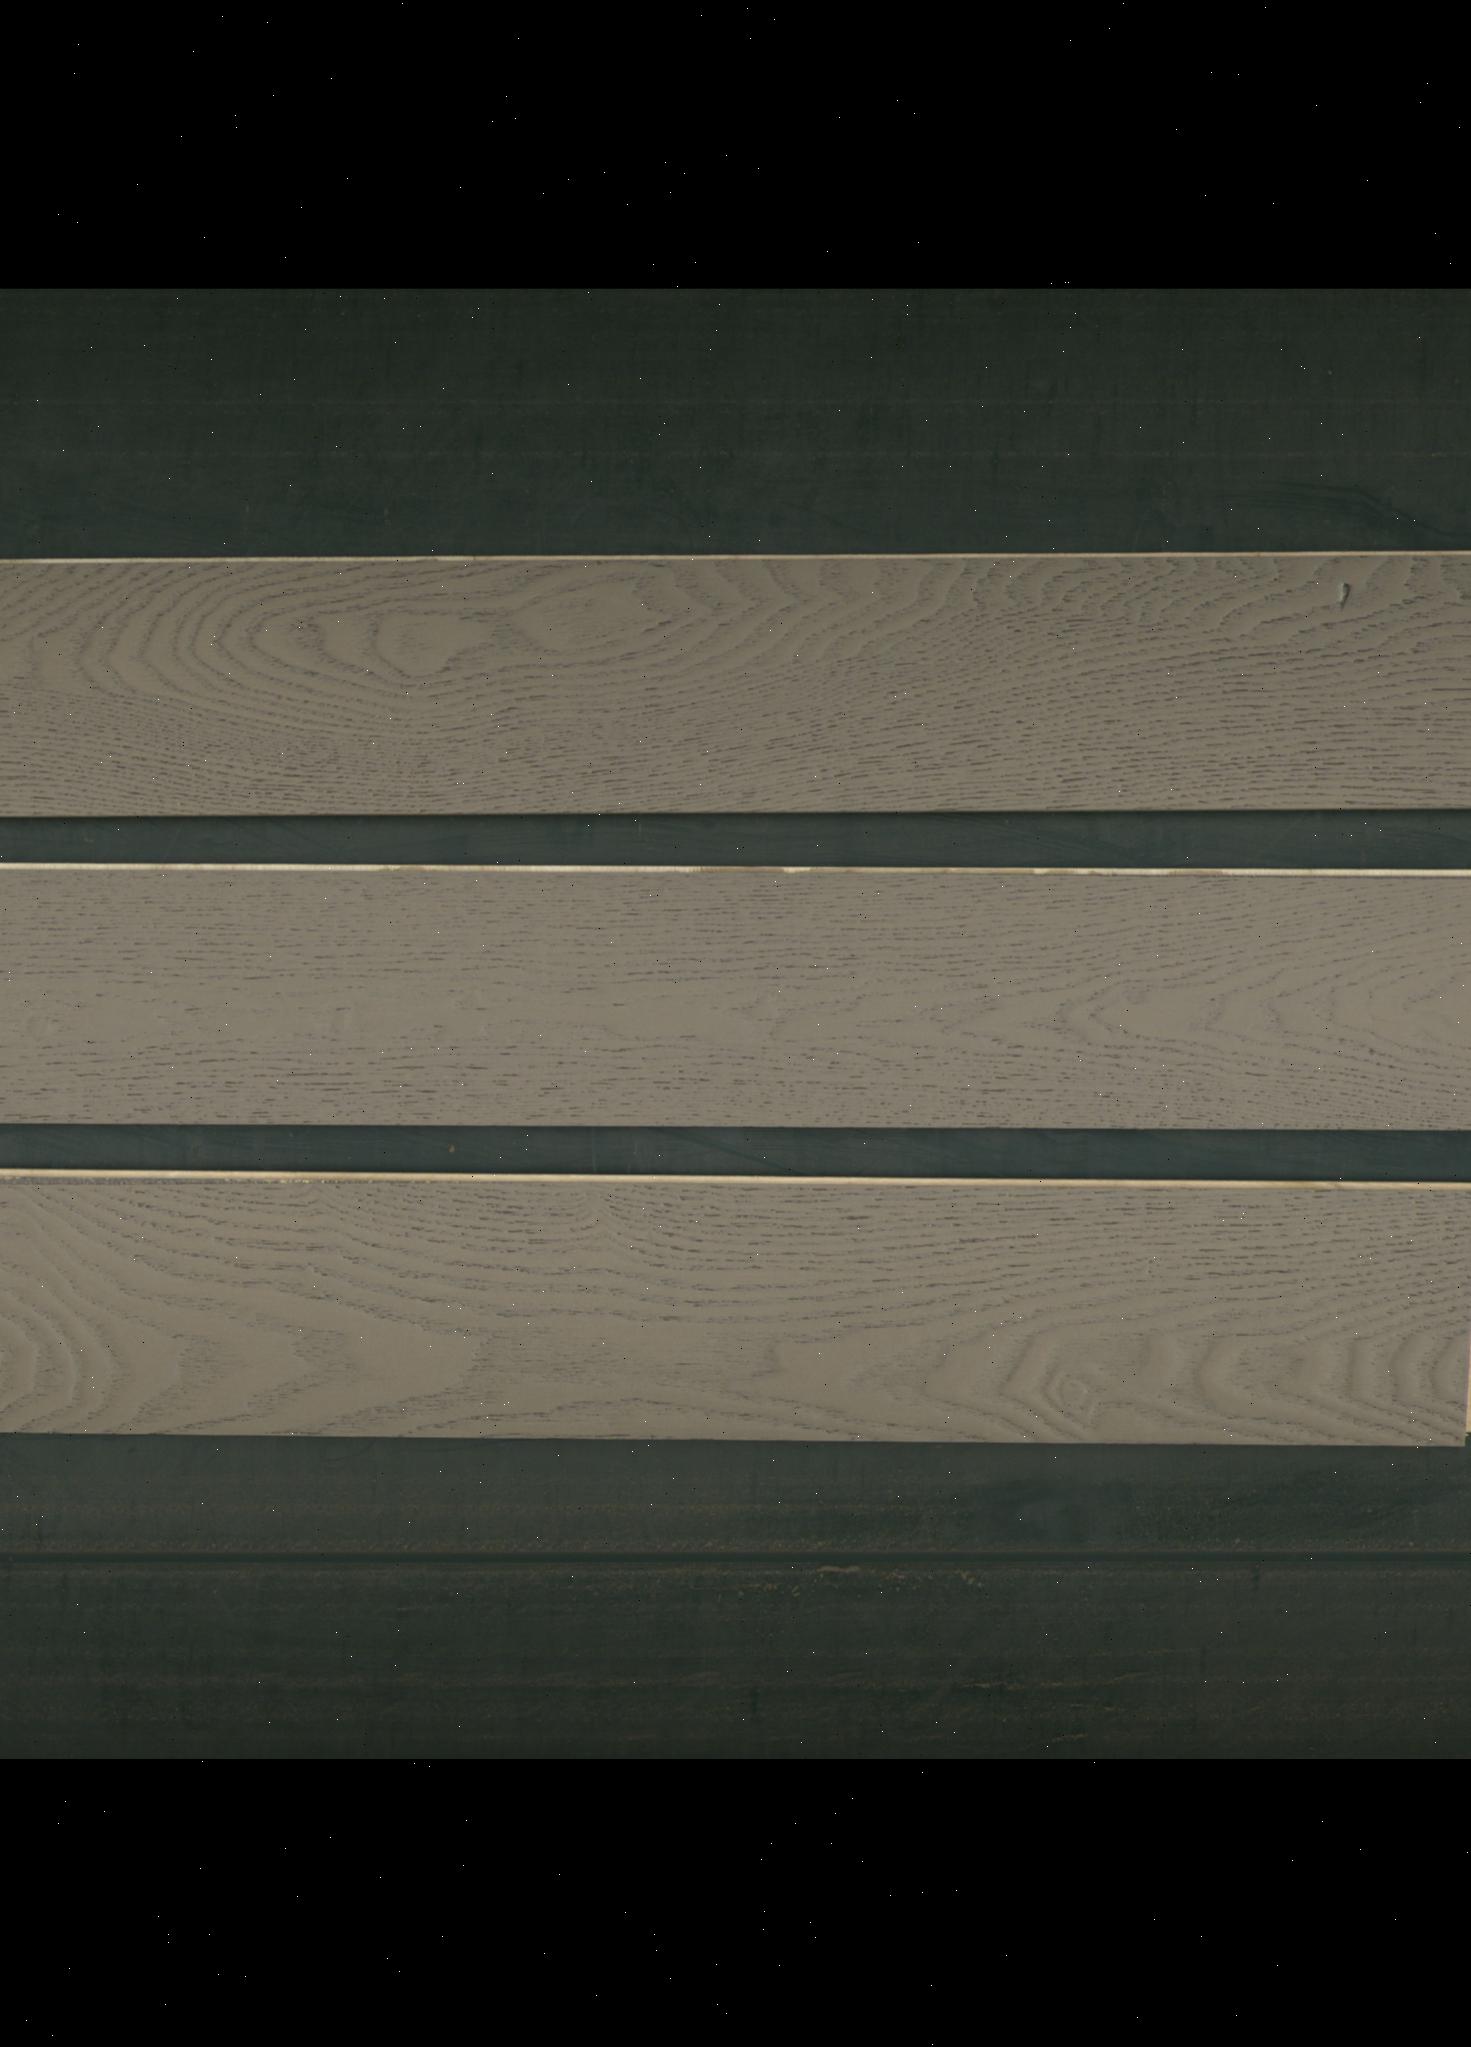
Label: mixers